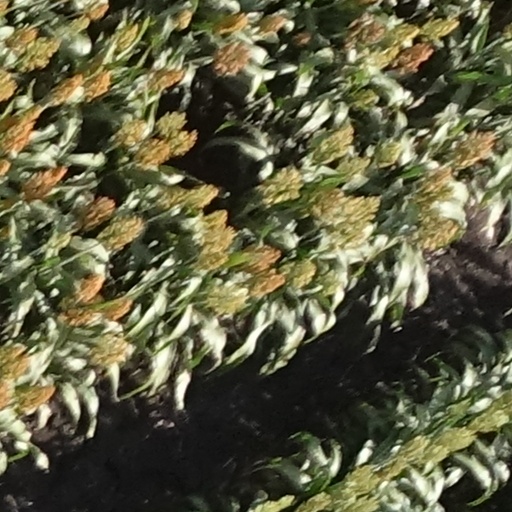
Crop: sorghum